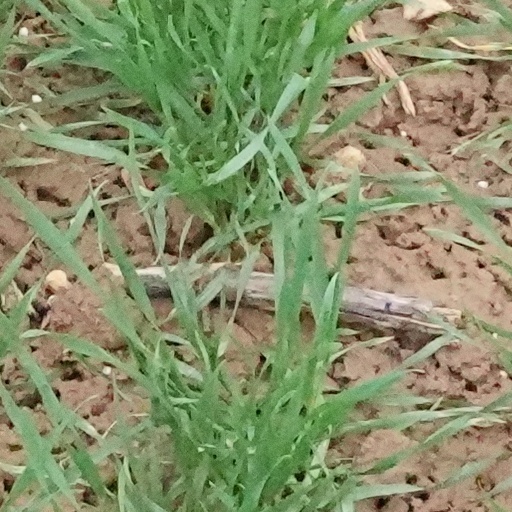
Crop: wheat